Baker Mayfield

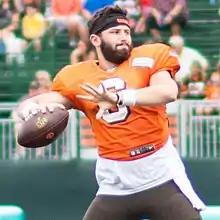
Mayfield in 2018 training camp

The Cleveland Browns selected Mayfield with the first overall pick in the 2018 NFL draft. Mayfield signed a four-year rookie contract with the Browns on July 24, 2018, with the deal worth $32.68 million in guaranteed salary.